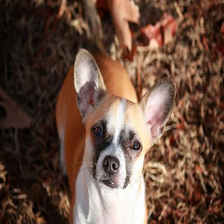
Species: dog
Breed: chihuahua